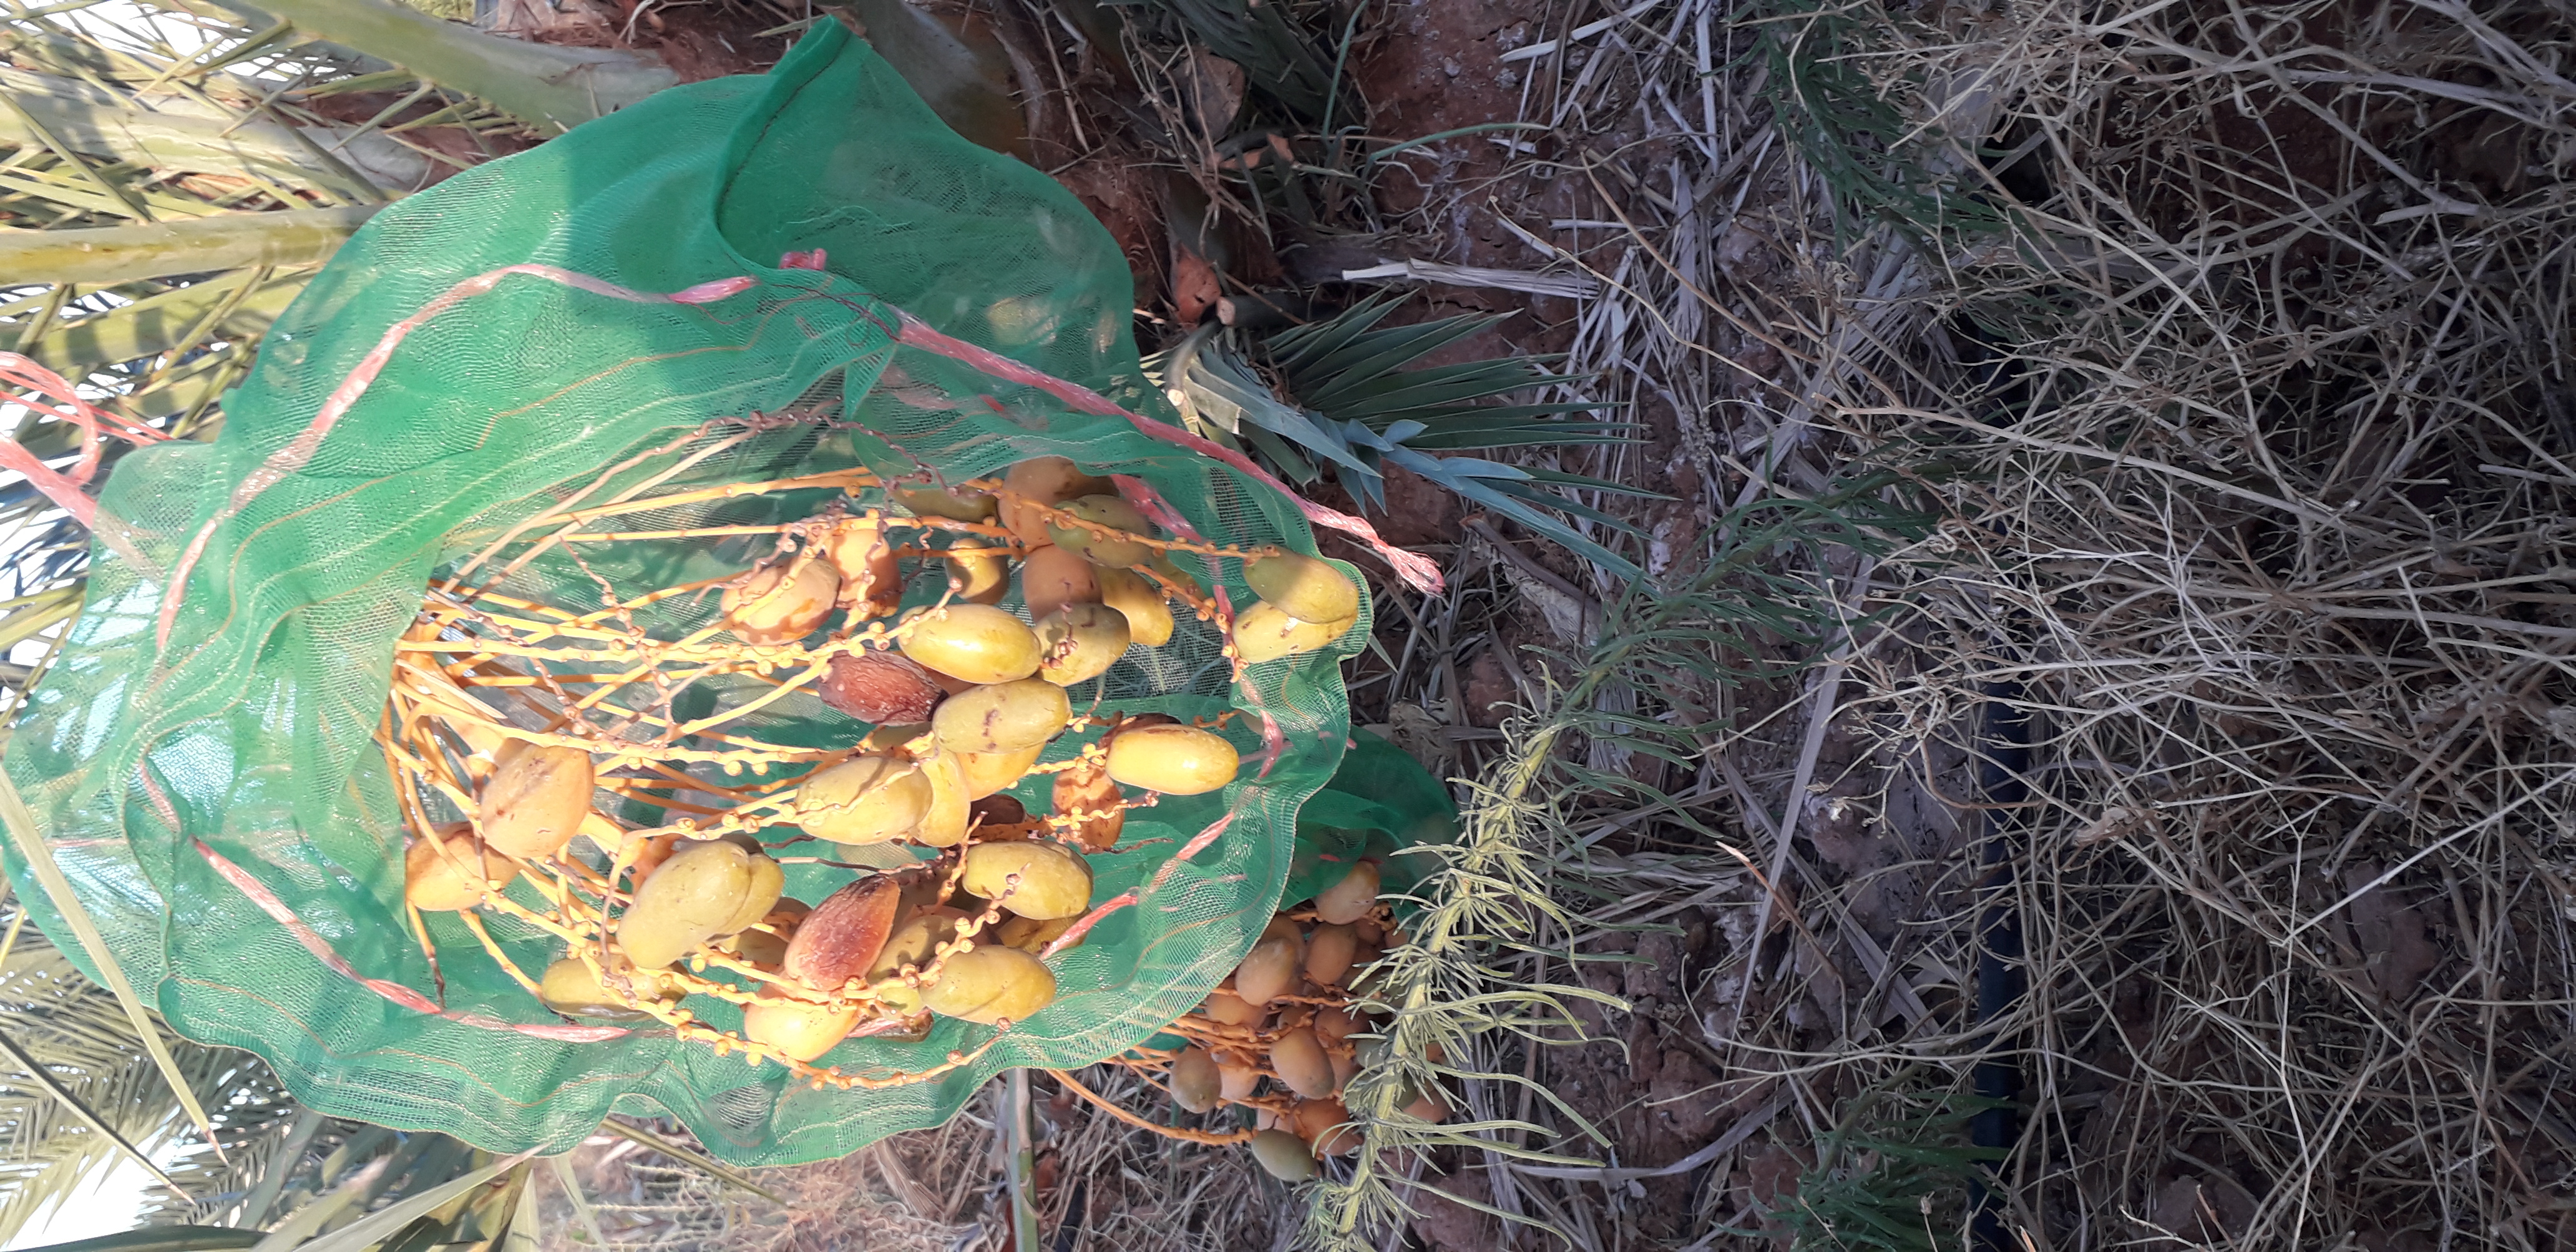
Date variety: Boumajhoul